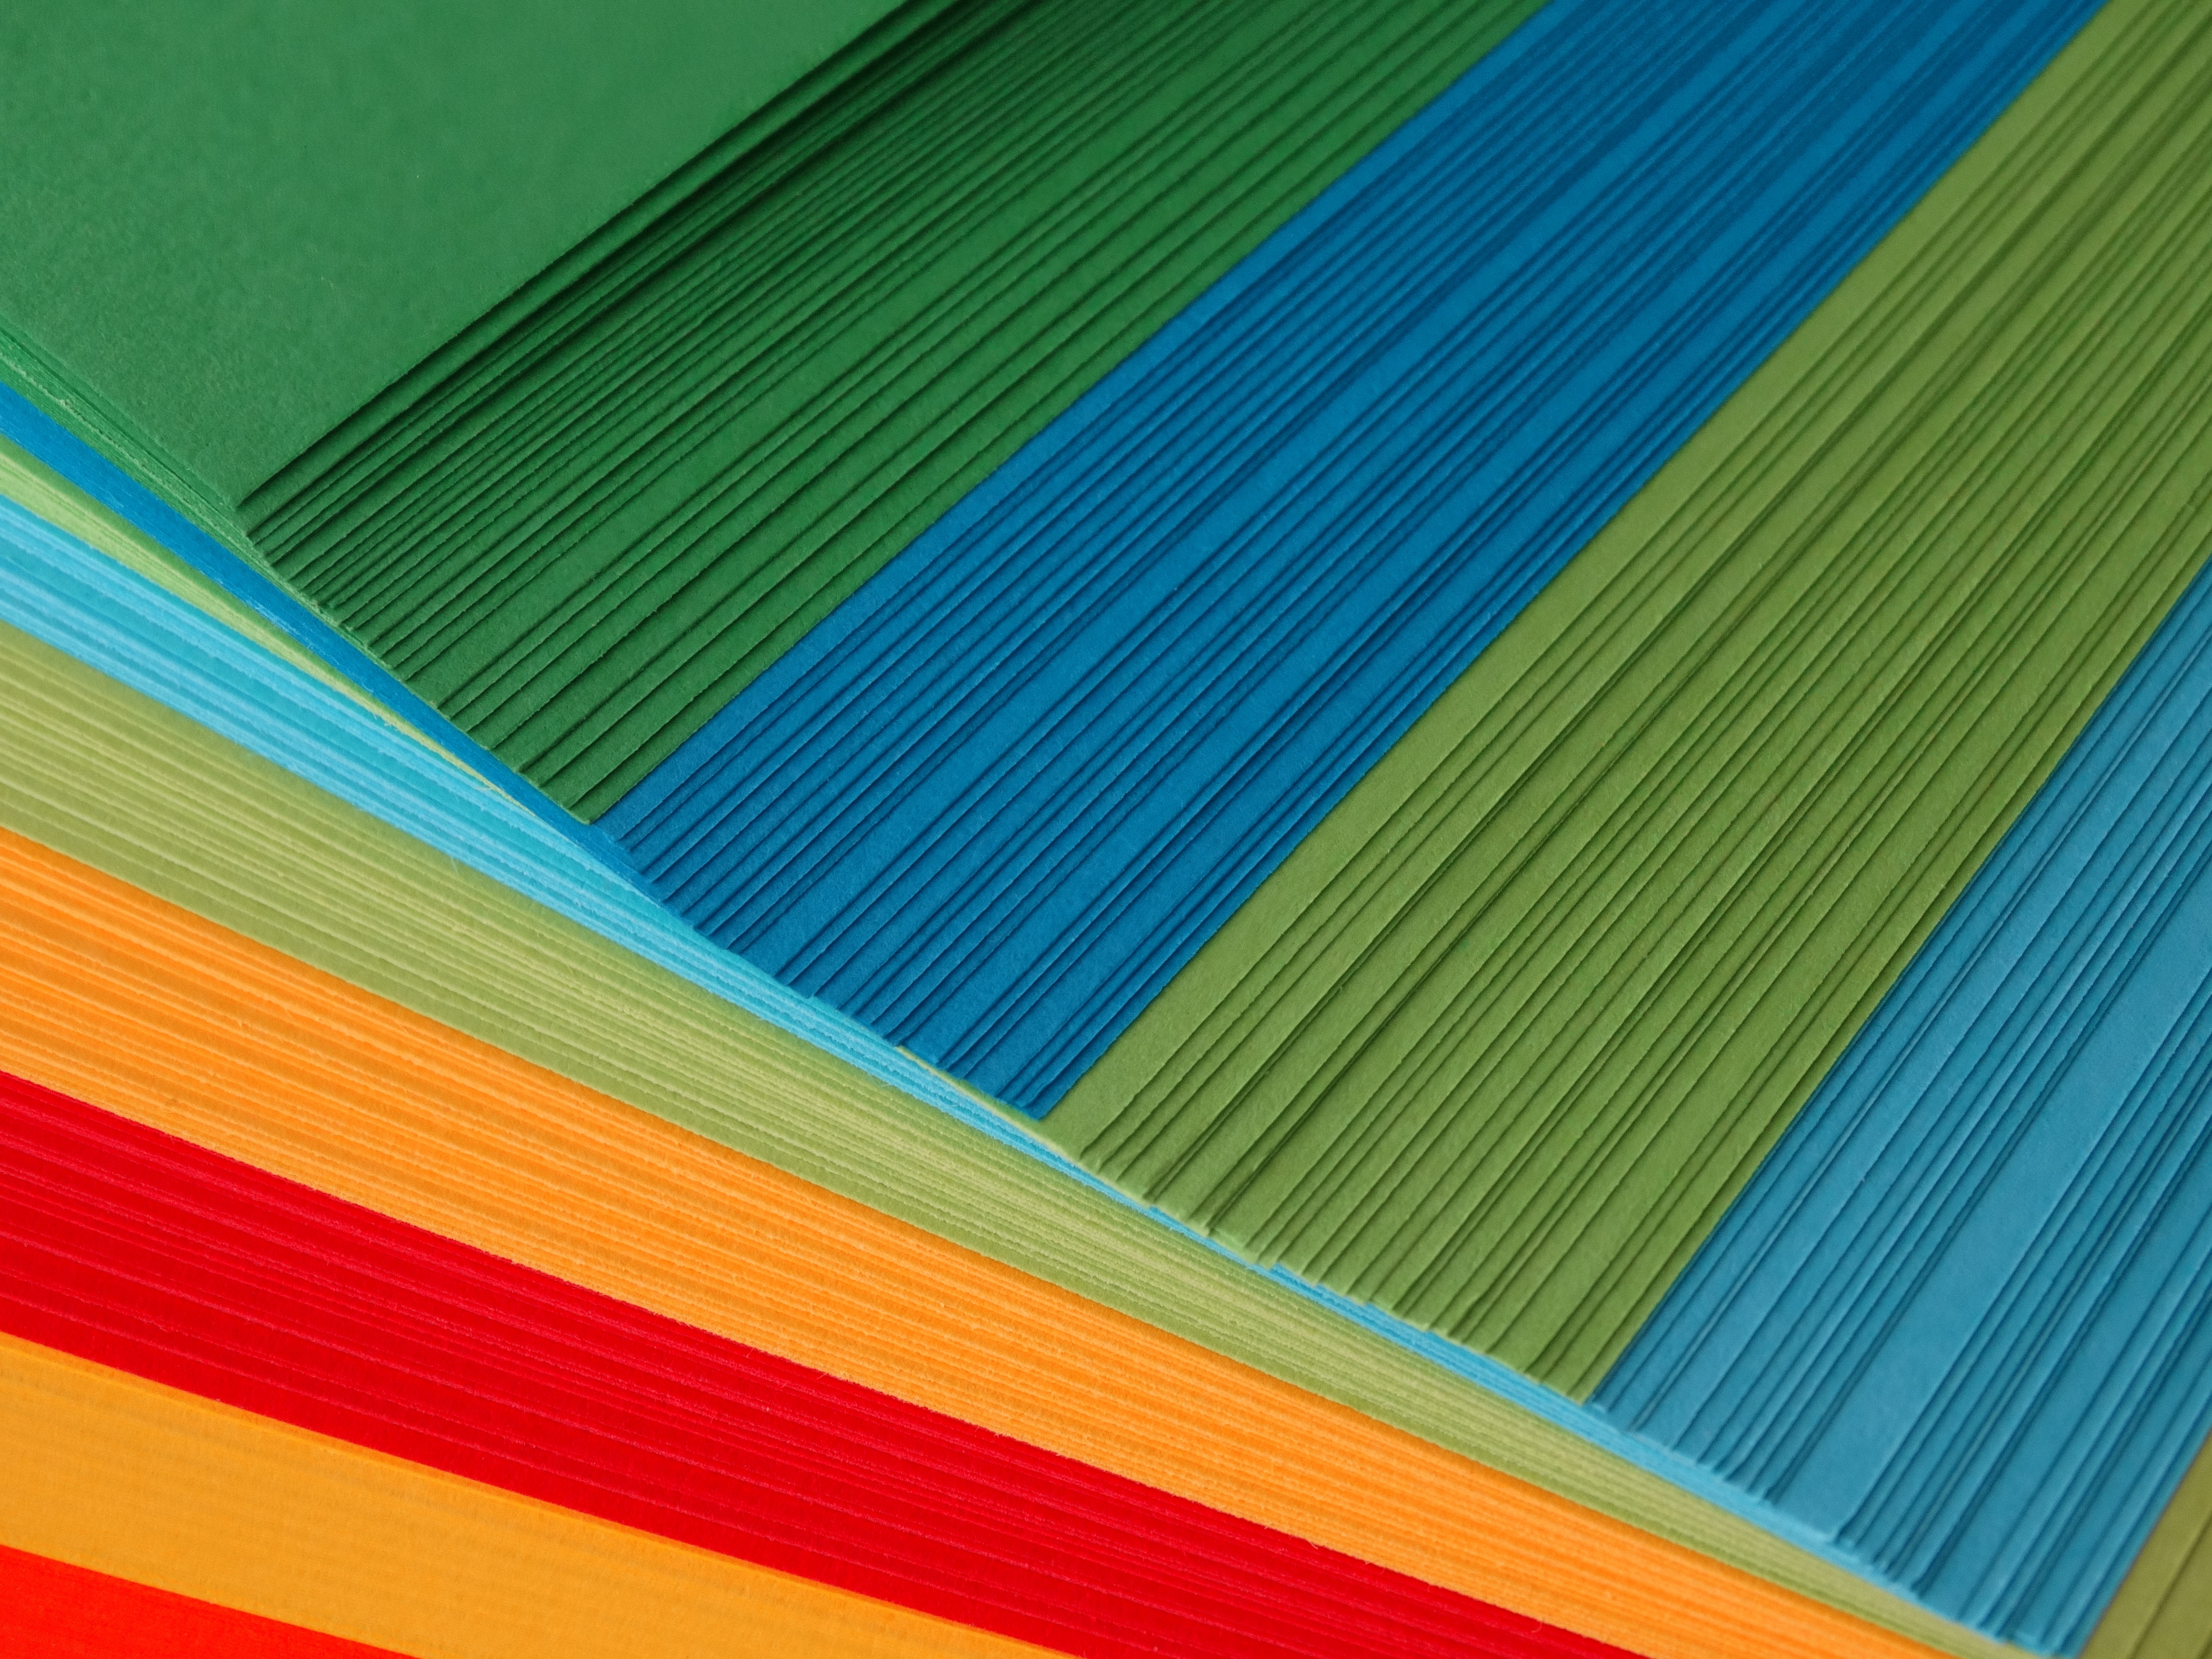
leaf, pattern, line, green, color, blue, colorful, paper, circle, illustration, shape, colored paper, paper stack